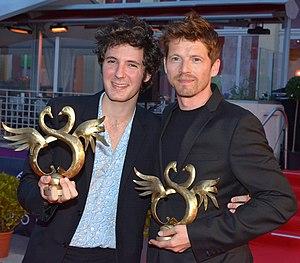
Vincent Lacoste et Pierre Deladonchamps au festival du film de Cabourg
Vincent Lacoste, né le 3 juillet 1993 à Paris, est un acteur français.
Le Festival du film de Cabourg 2018, 32ᵉ édition du festival, s'est déroulé du 13 au 17 juin 2018.